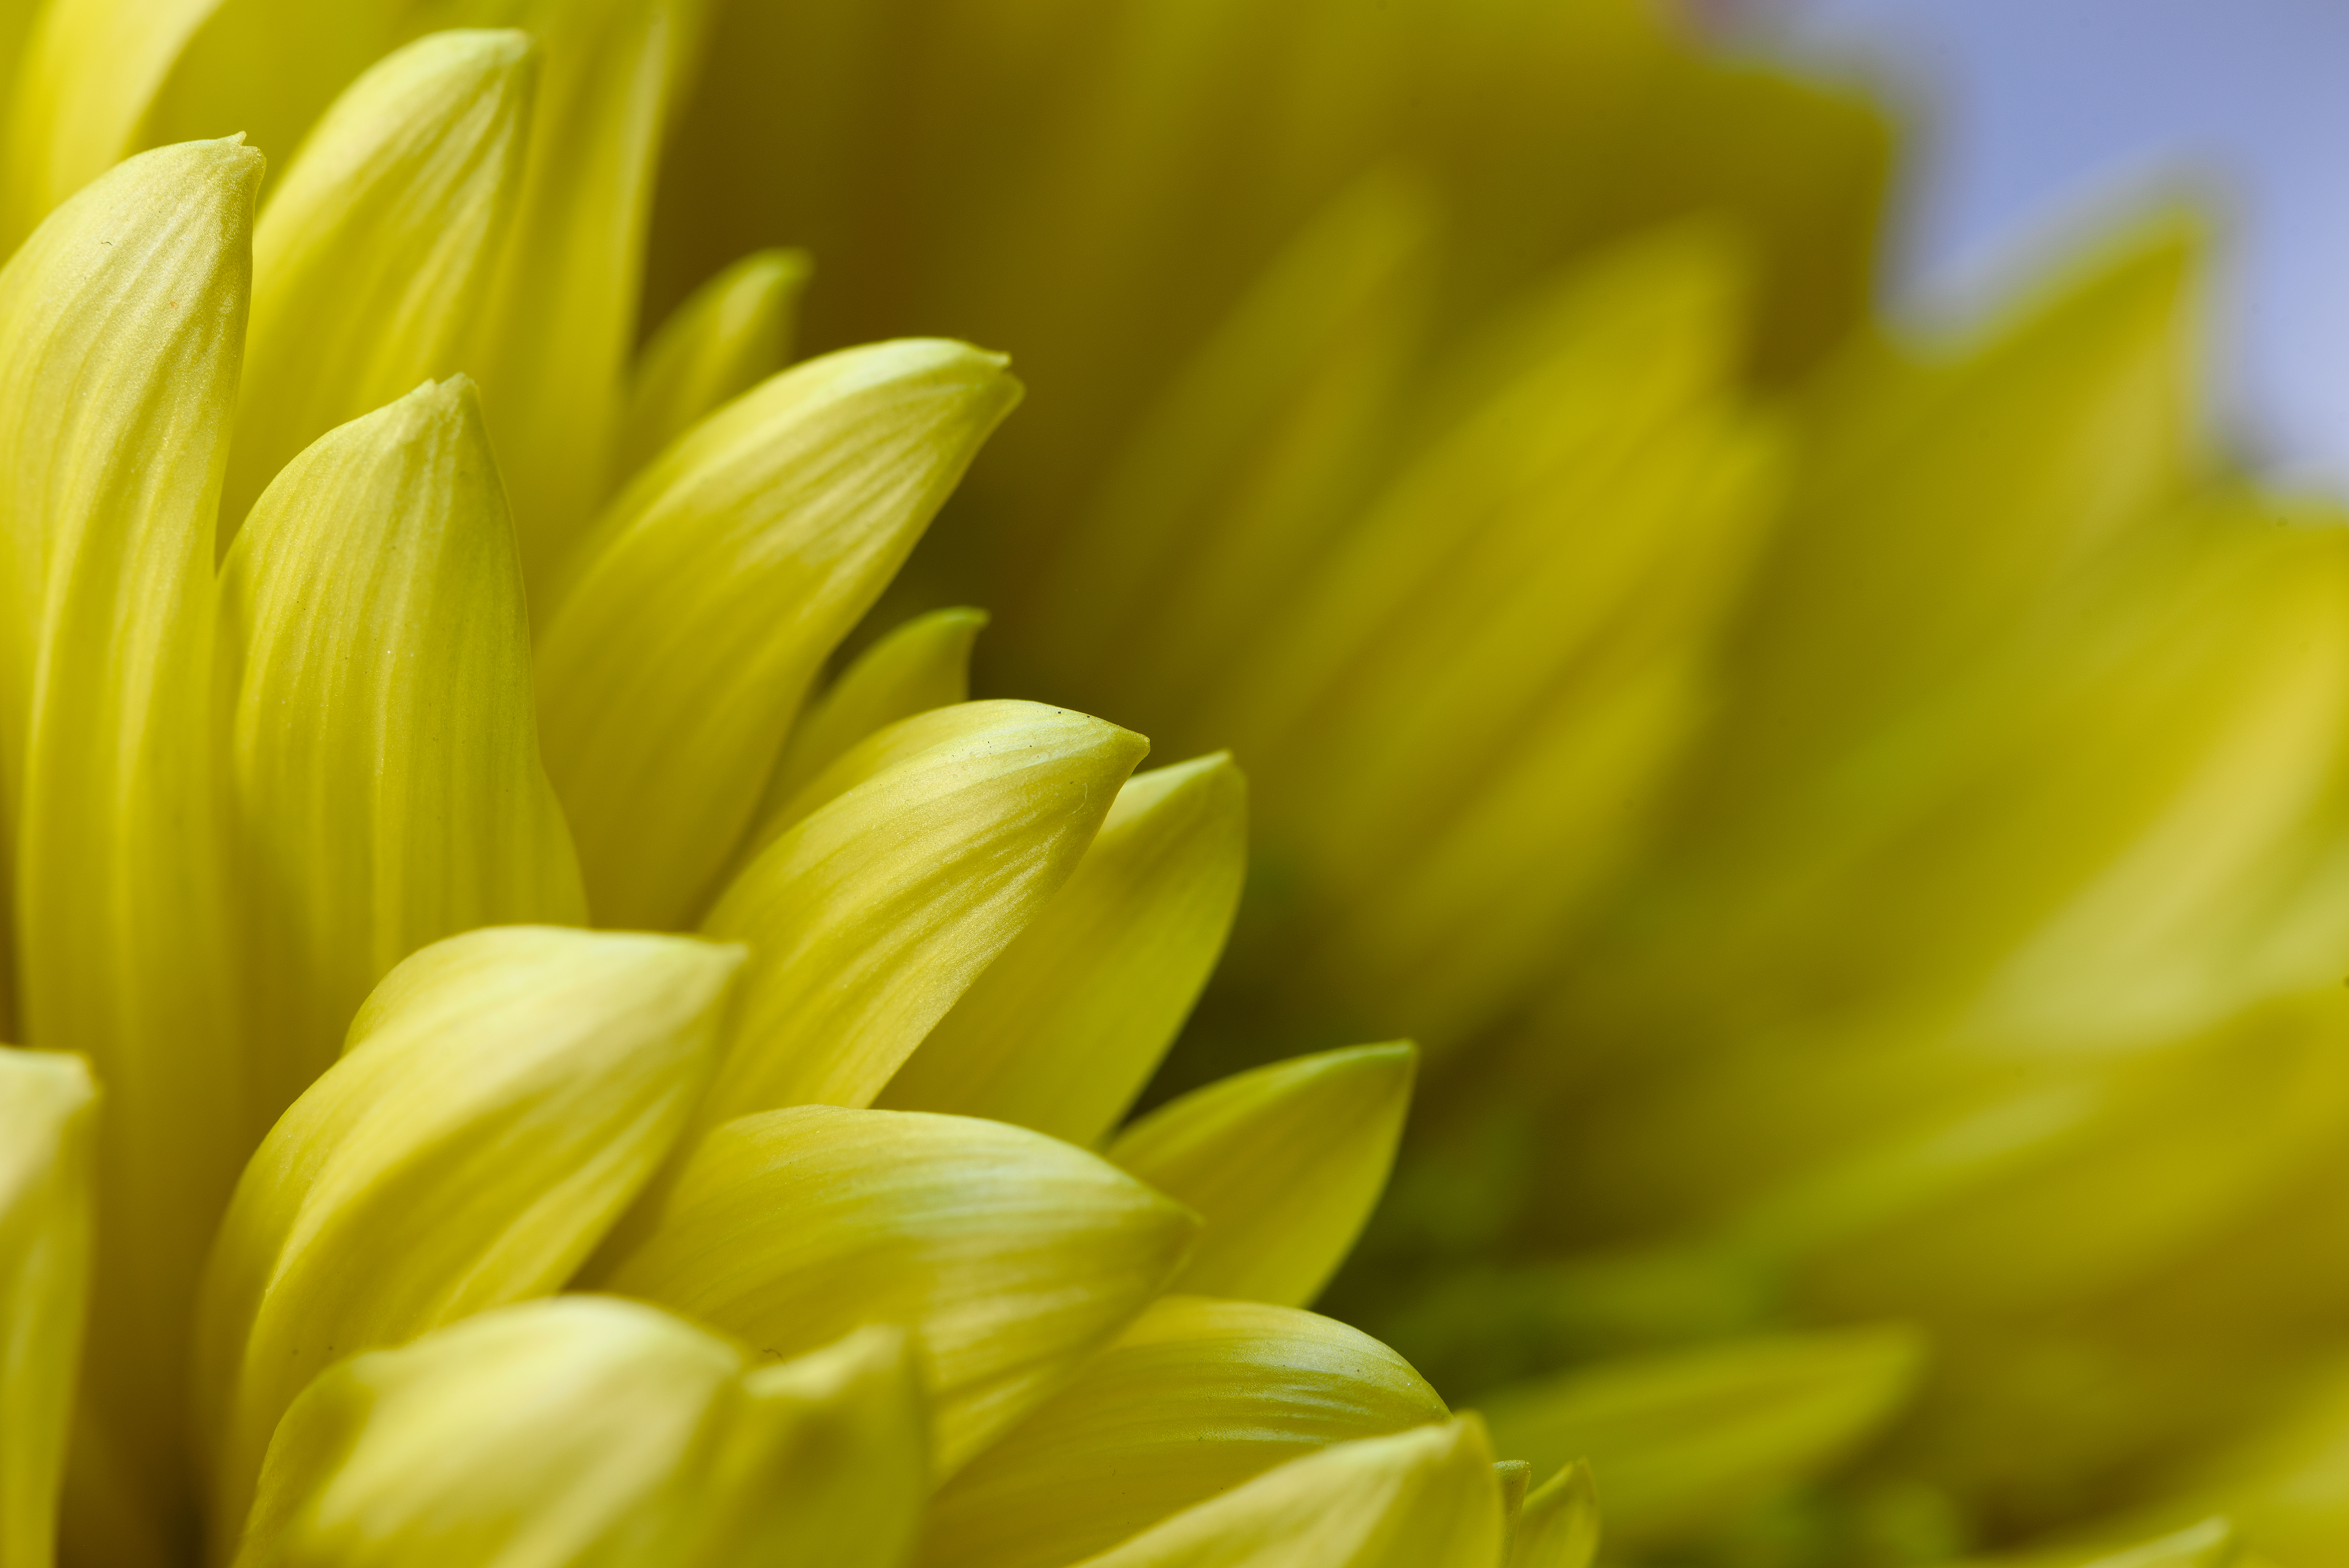
petal, yellow, flower, close up, plant, flowering plant, botany, sunflower, macro photography, photography, chrysanths, daisy family, wildflower, perennial plant, pollen